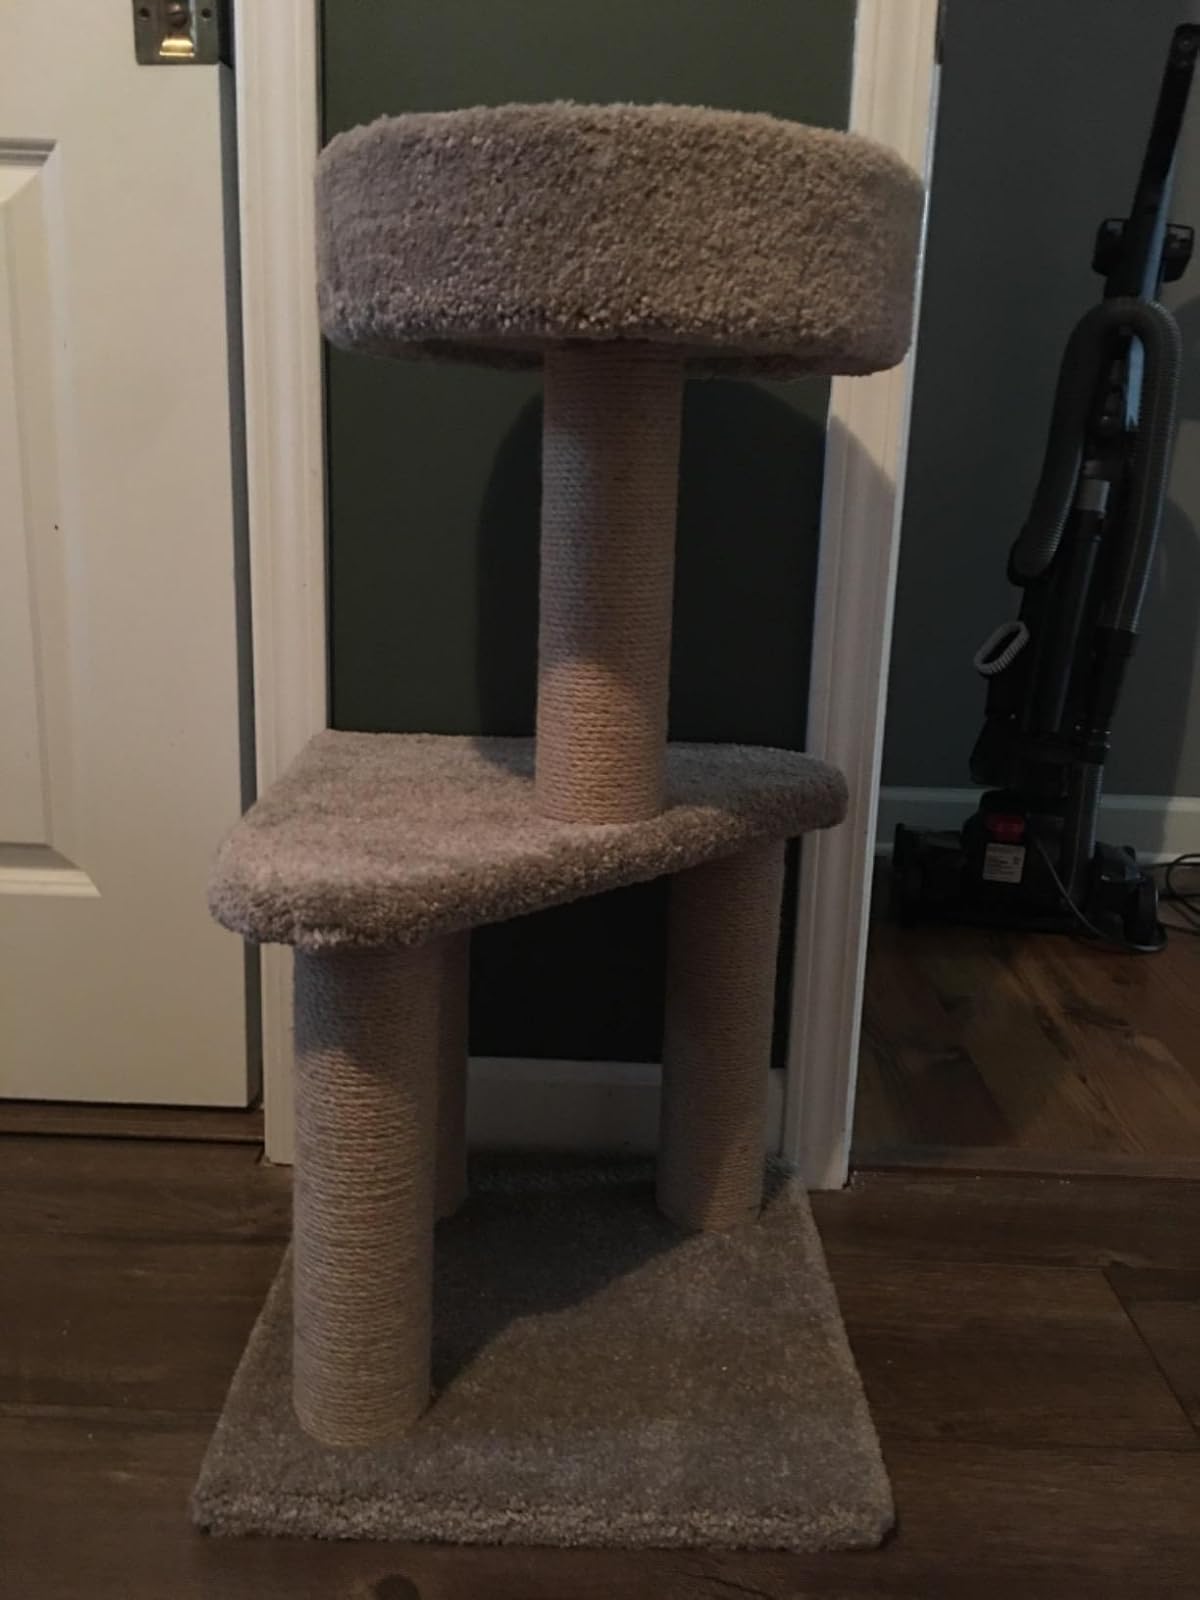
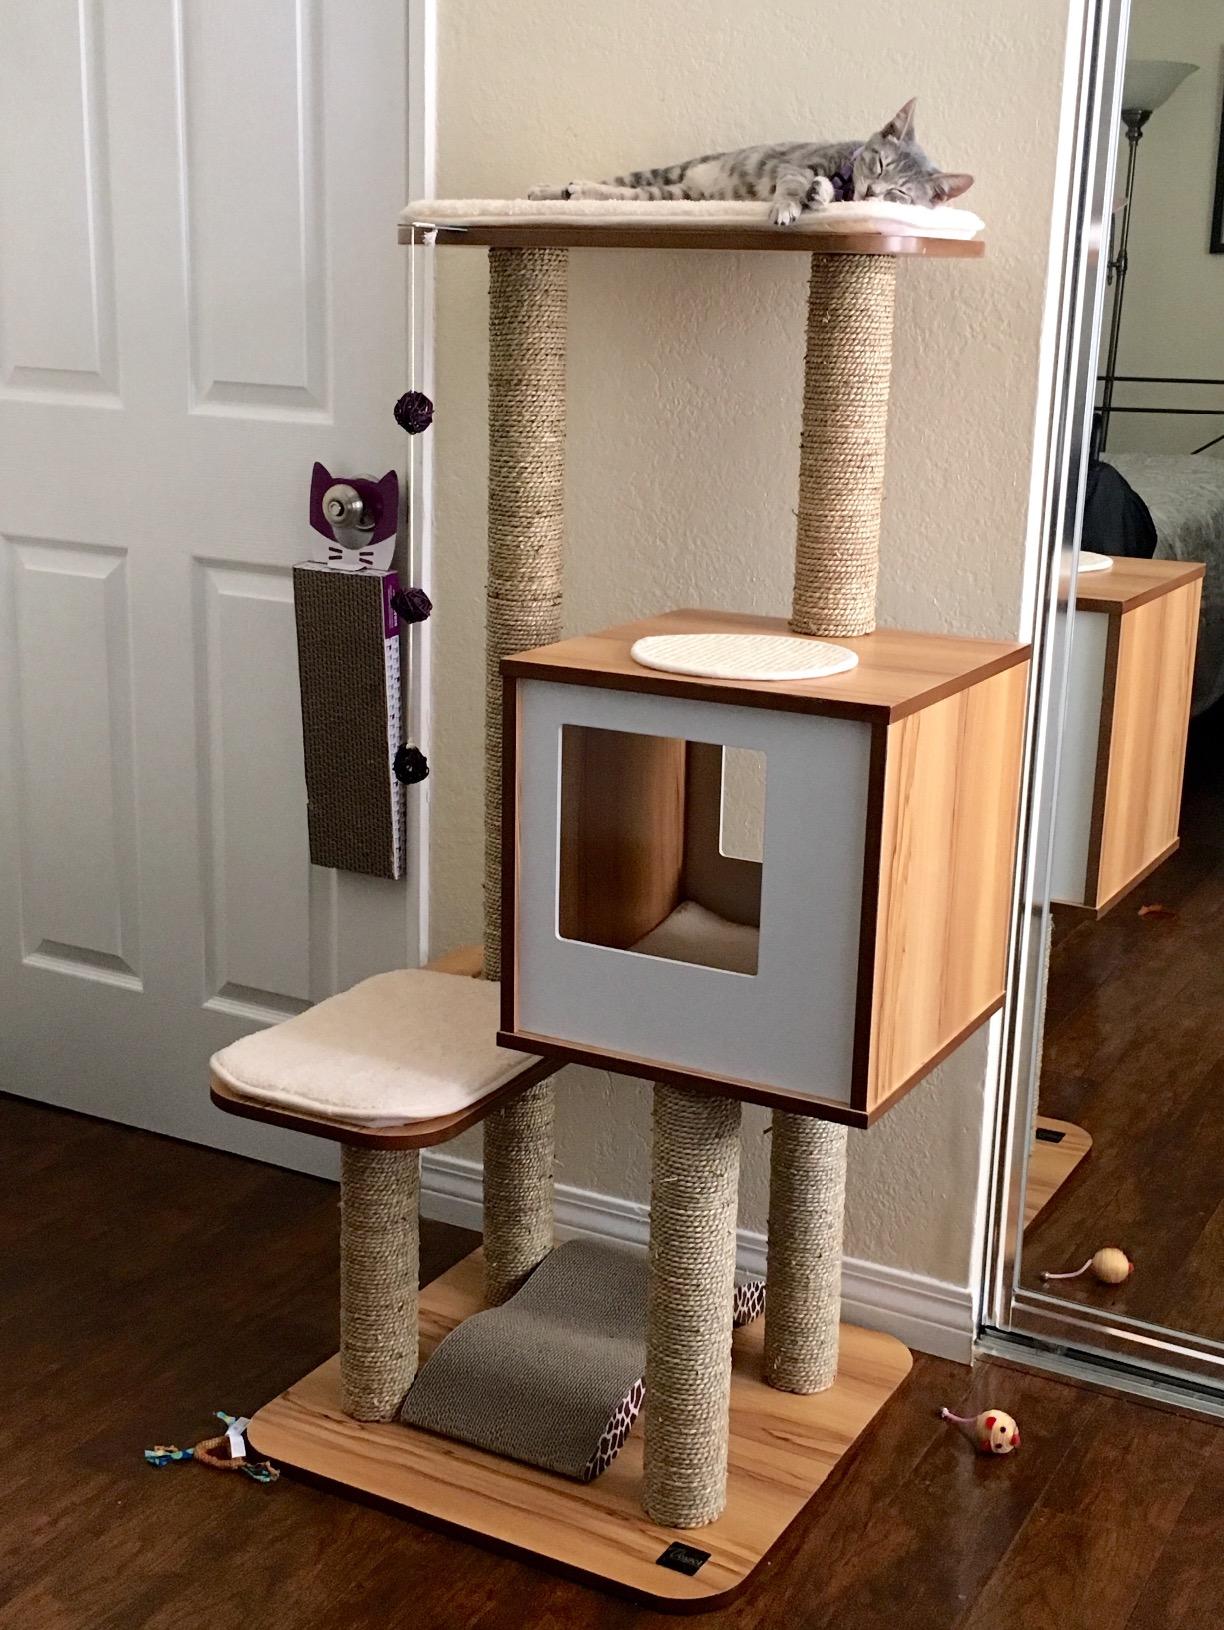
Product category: items_cat tree
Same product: no